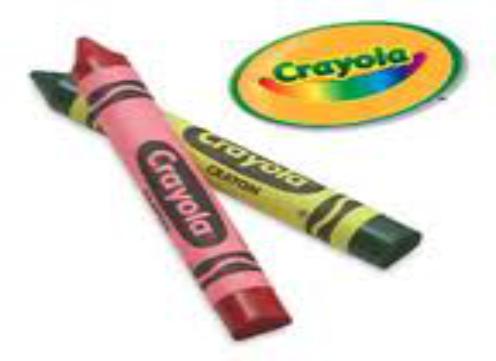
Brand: Crayola
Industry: Necessities